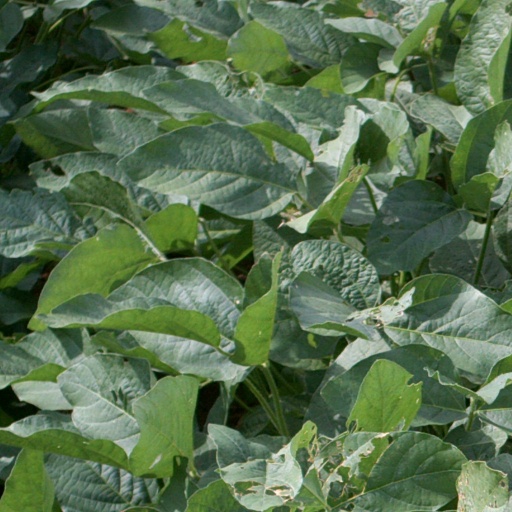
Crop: soybean